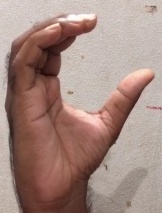
ASL sign: C